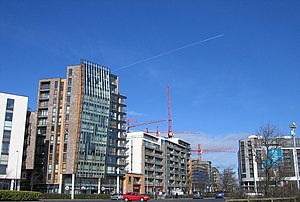
South Dublin / Byer
South Dublin er et County i provinsen Leinster i Republikken Irland. Det tilhører ikke til de 26 historiske irske grevskaber, men opstod den 1. januar 1994, da County Dublin forvaltningsmæssigt blev delt. Administrationsby er Tallaght.